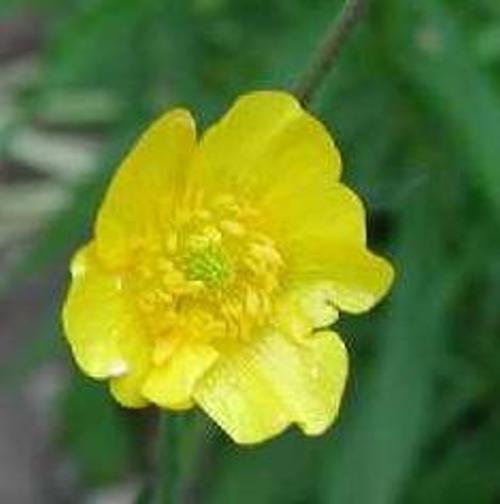
Flower: Buttercup